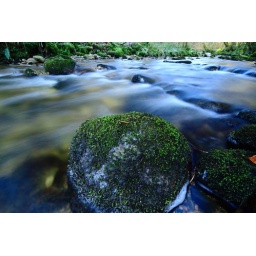
Flowing water of the Glencullen river taken near Enniskerry